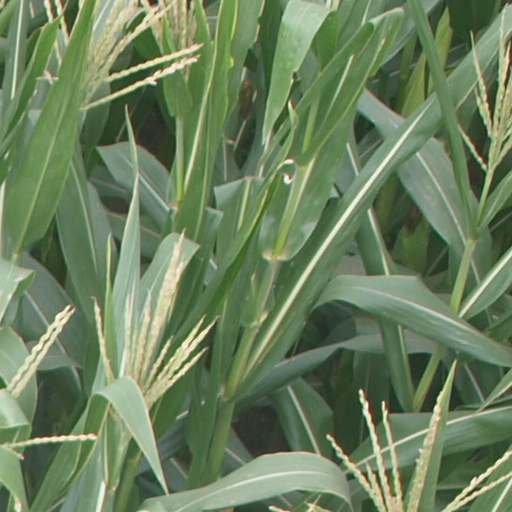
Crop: maize; corn